Xylocopa pubescens

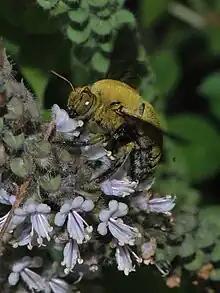
Male

"X. pubescens" has been found throughout the Eastern Mediterranean Basin, North Africa and the Middle East. It ranges from Cape Verde to South Asia. It recently expanded its distribution to Spain and Greece in Europe.